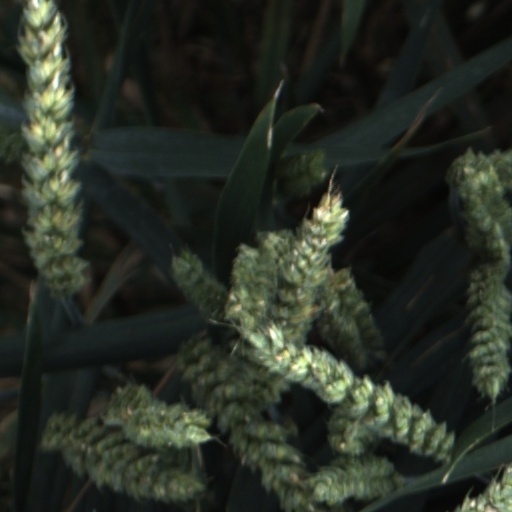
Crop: wheat